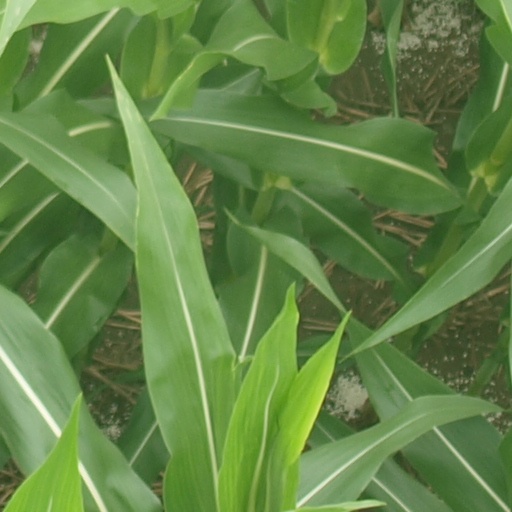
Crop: maize; corn